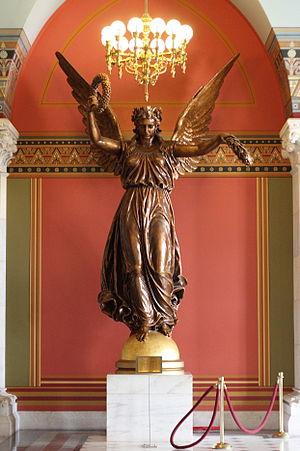
La fonderie royale de Munich est une fonderie d'art coulant exclusivement du bronze qui exista entre 1822 et 1931. Beaucoup de statues de Munich et de ses environs y ont été réalisées.